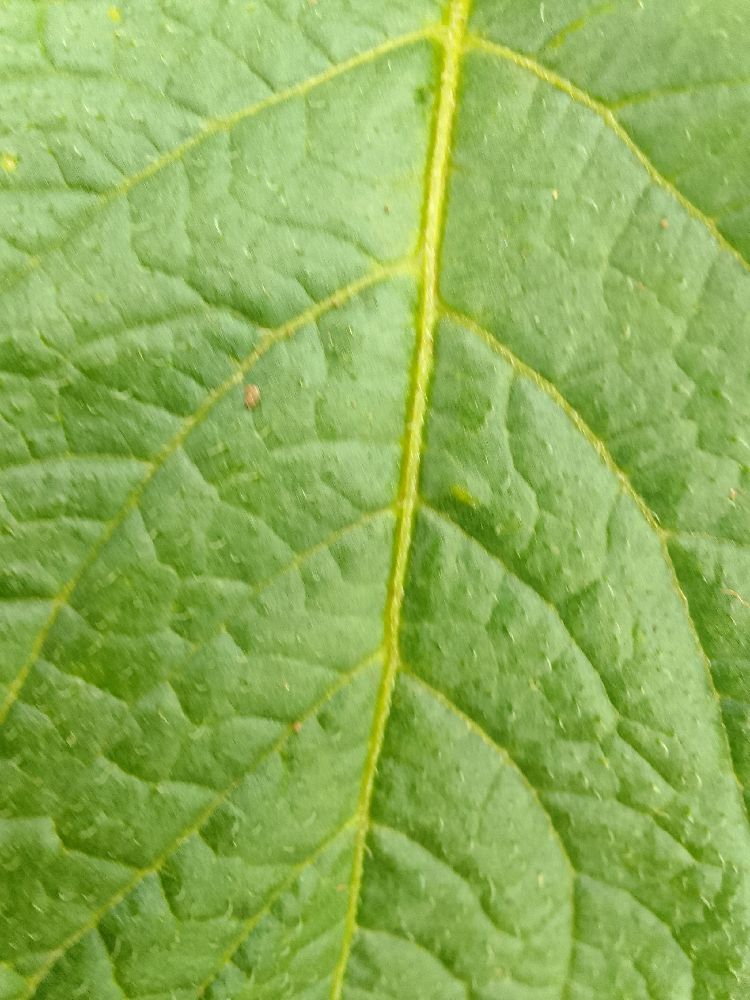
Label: Healthy